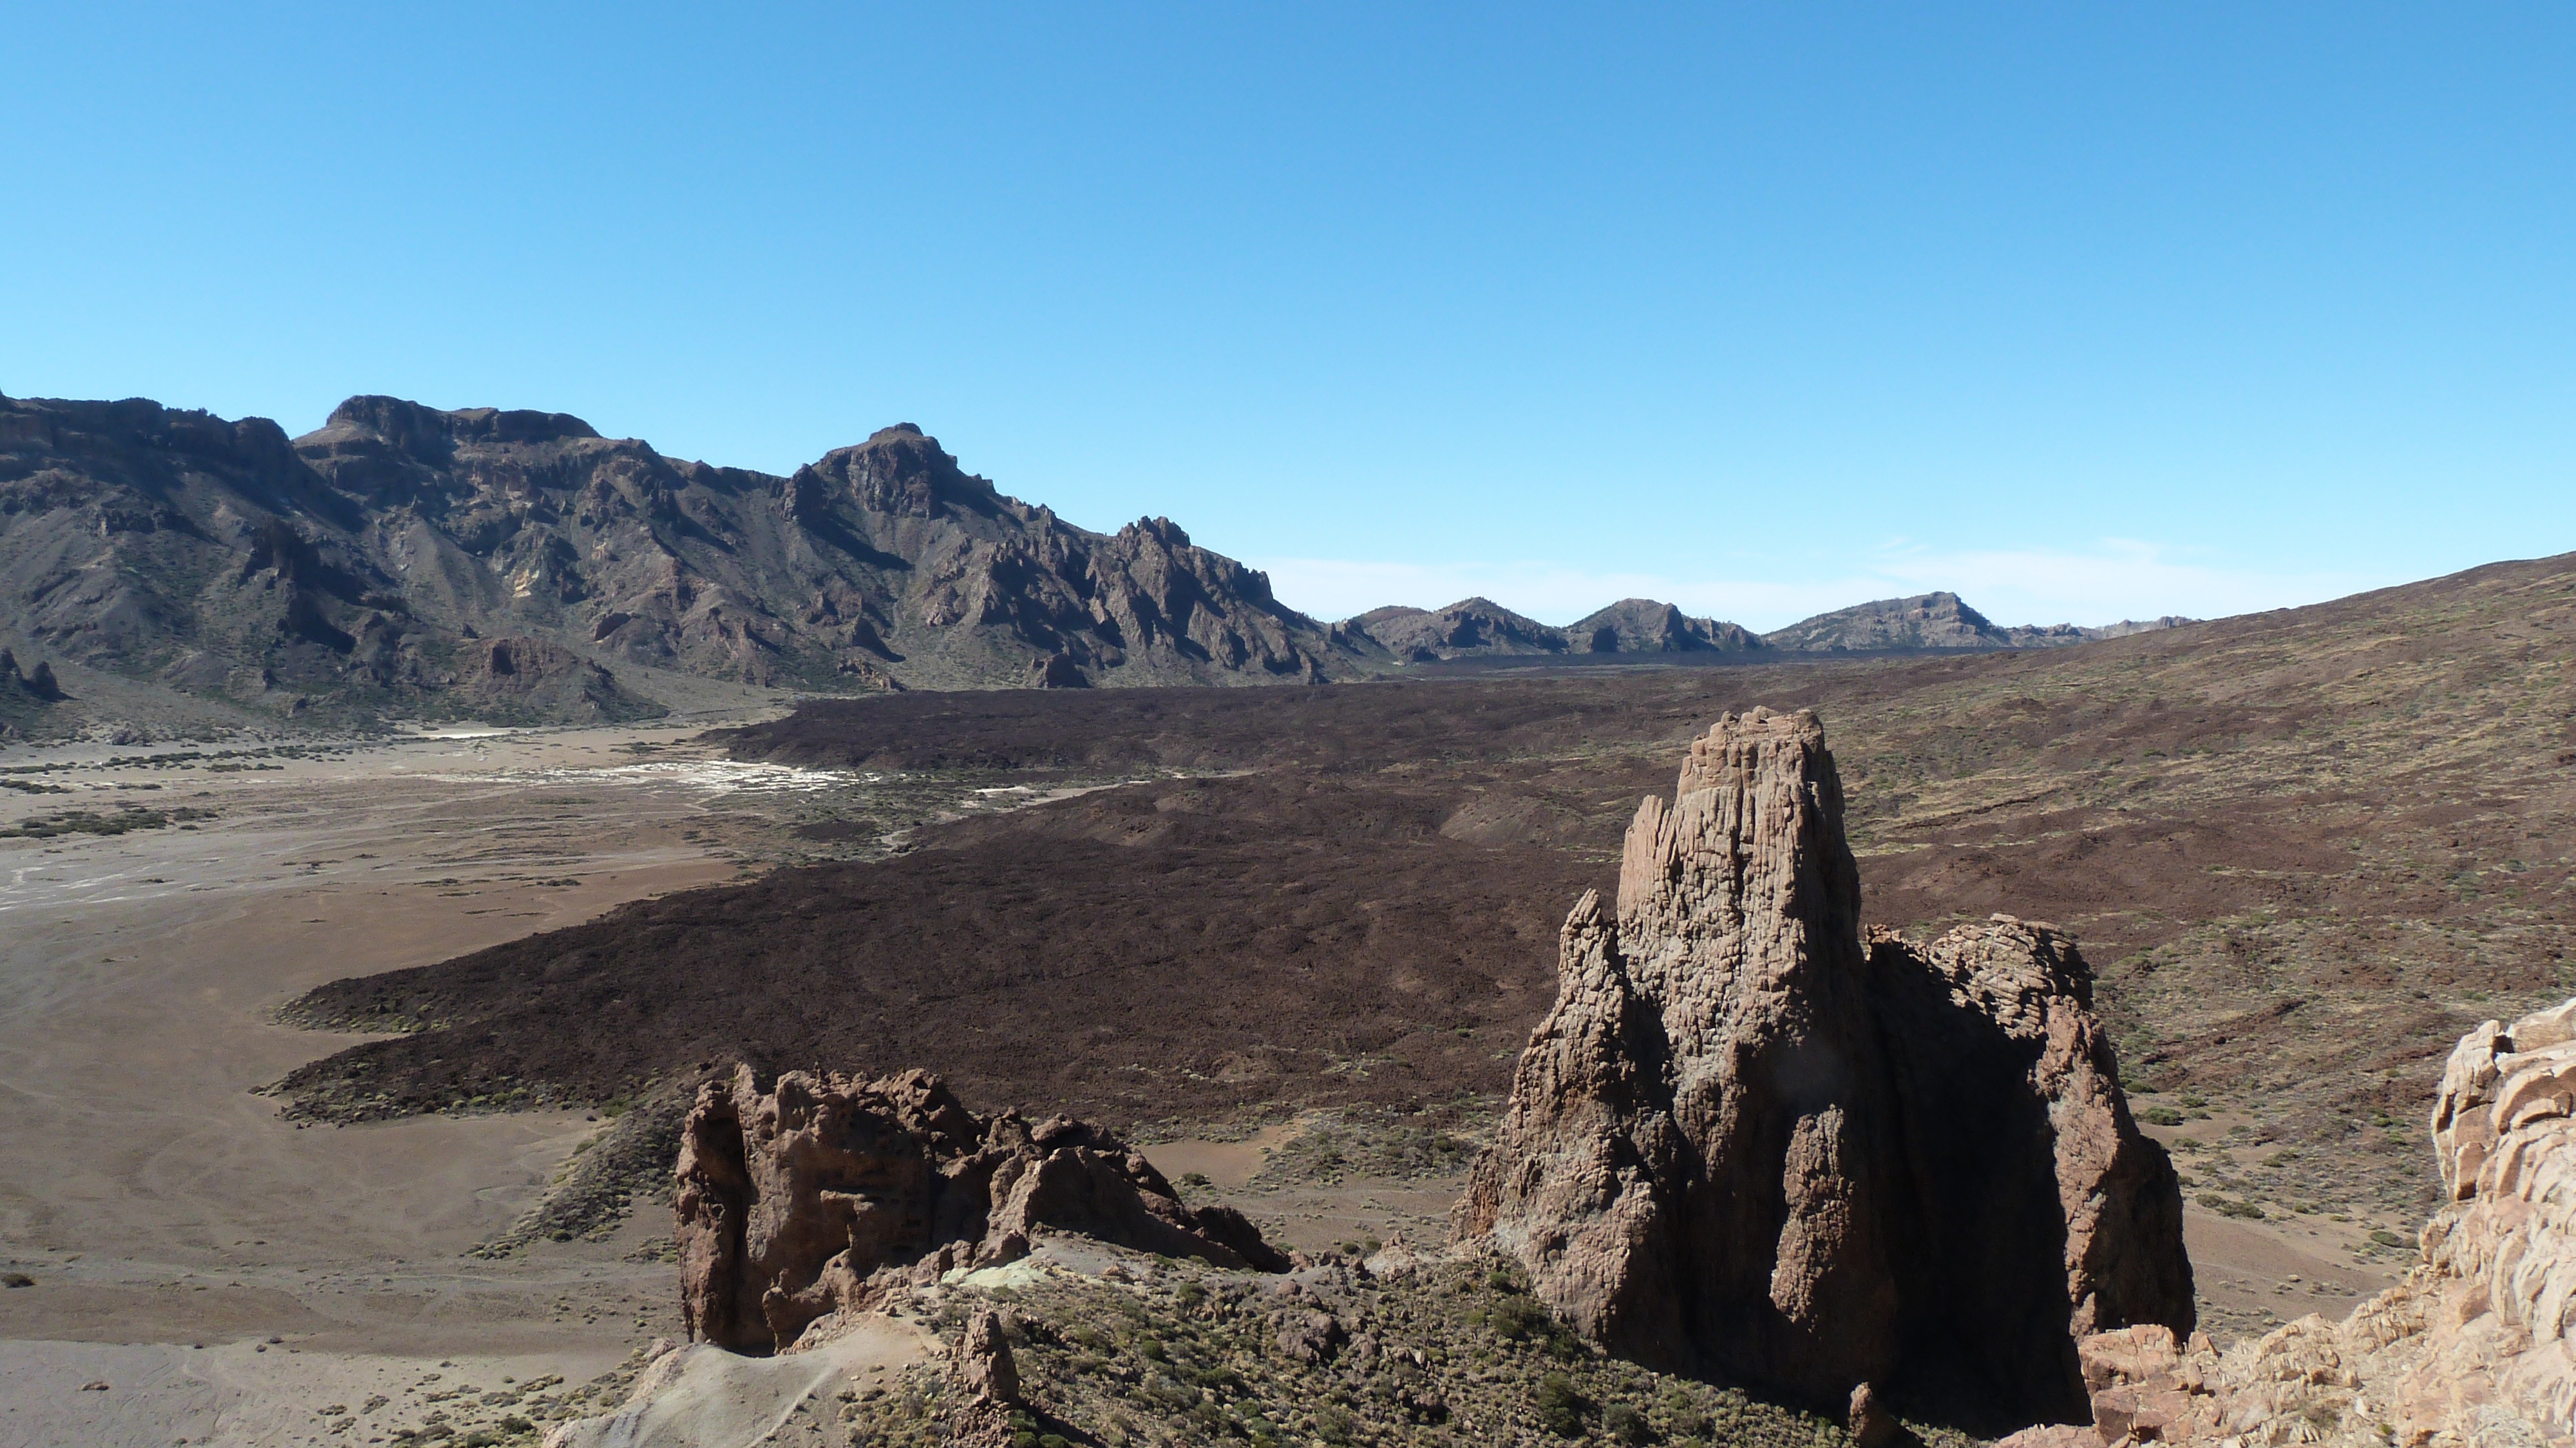
landscape, nature, outdoor, rock, wilderness, walking, mountain, adventure, peak, valley, stone, vacation, travel, formation, cliff, holiday, extreme, altitude, tourism, terrain, national park, ridge, summit, rocks, geology, badlands, plateau, wadi, landform, natural environment, geographical feature